Molecular demon

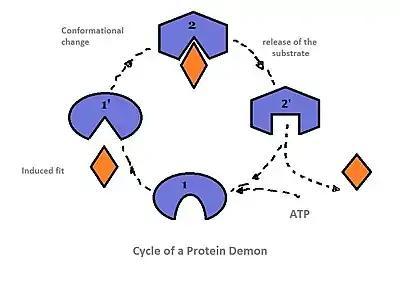
Fig.2 The protein demon (blue) and the substrate or ligand (orange) go through a cycle in which the electromagnetic interaction (1' --> 2) between the two, following the induced fit, causes a conformational change upon which the substrate is released (2'). Hydrolysis of ATP brings the protein back to its original state

The molecular demon switches mainly between two conformations. The first, or basic state, upon recognizing and binding the ligand or substrate following an induced fit, undergoes a change in conformation which leads to the second quasi-stable state: the protein-ligand complex. In order to reset the protein to its original, basic state, it needs ATP. When ATP is consumed or hydrolyzed, the ligand is released and the demon acquires again information reverting to its basic state. The cycle may start again.